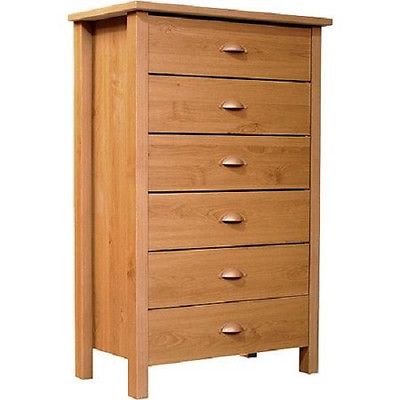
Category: cabinet